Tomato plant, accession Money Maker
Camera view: horizontal (90 deg, fisheye); turntable rotation: 210 degrees
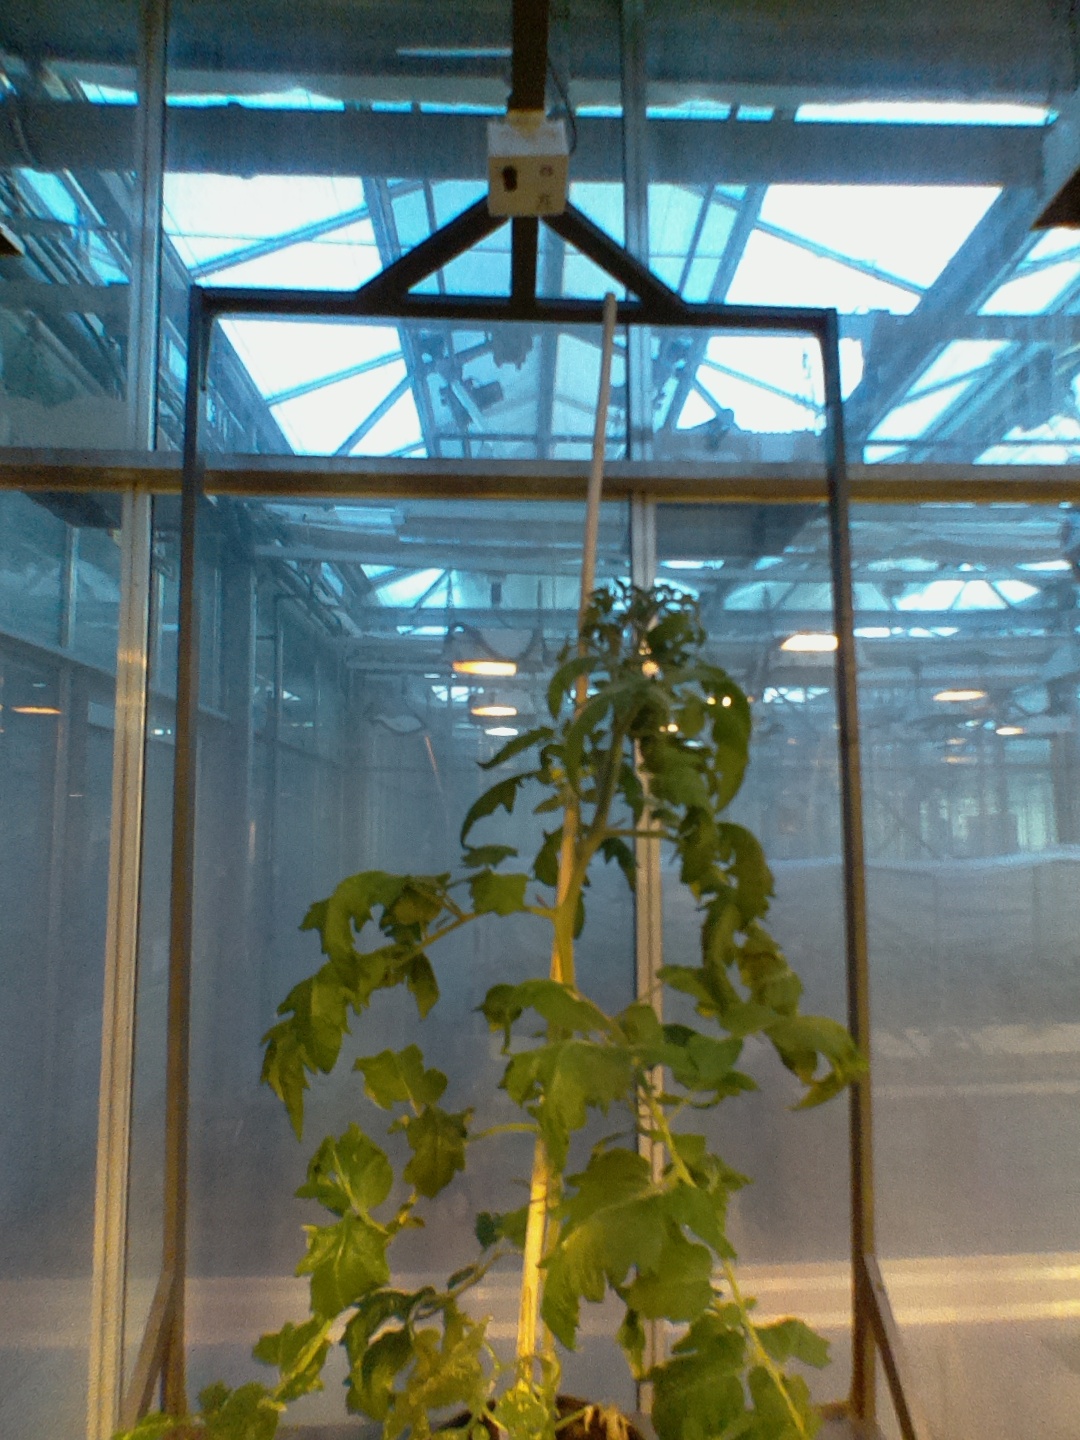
BBCH growth stage 62: 20%-30% of flowers open